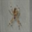
Label: spider